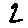
Label: 2